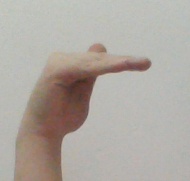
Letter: khaa